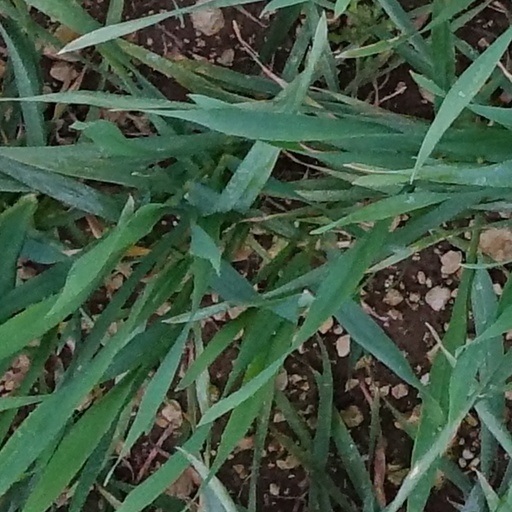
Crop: wheat